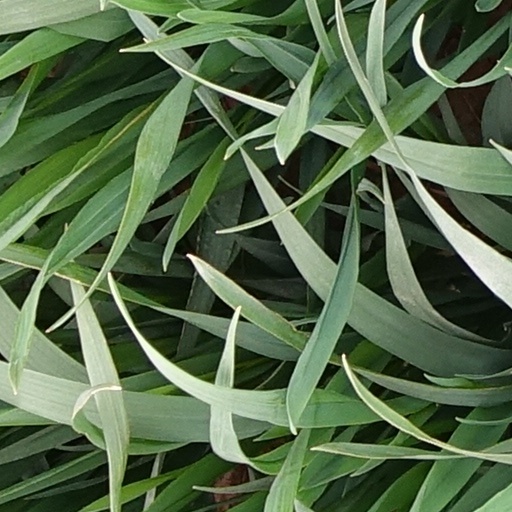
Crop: wheat